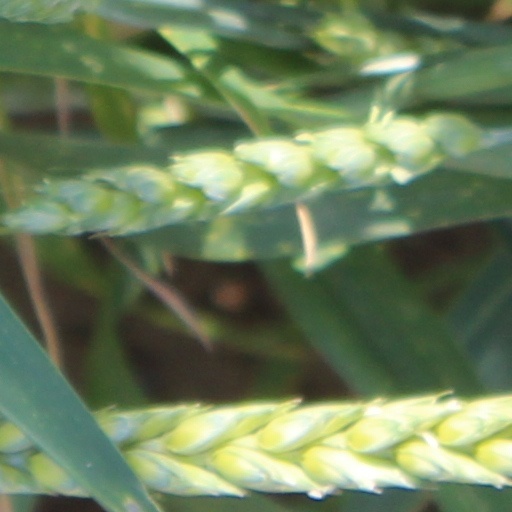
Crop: wheat